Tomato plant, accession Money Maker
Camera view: bottom (45 deg); turntable rotation: 60 degrees
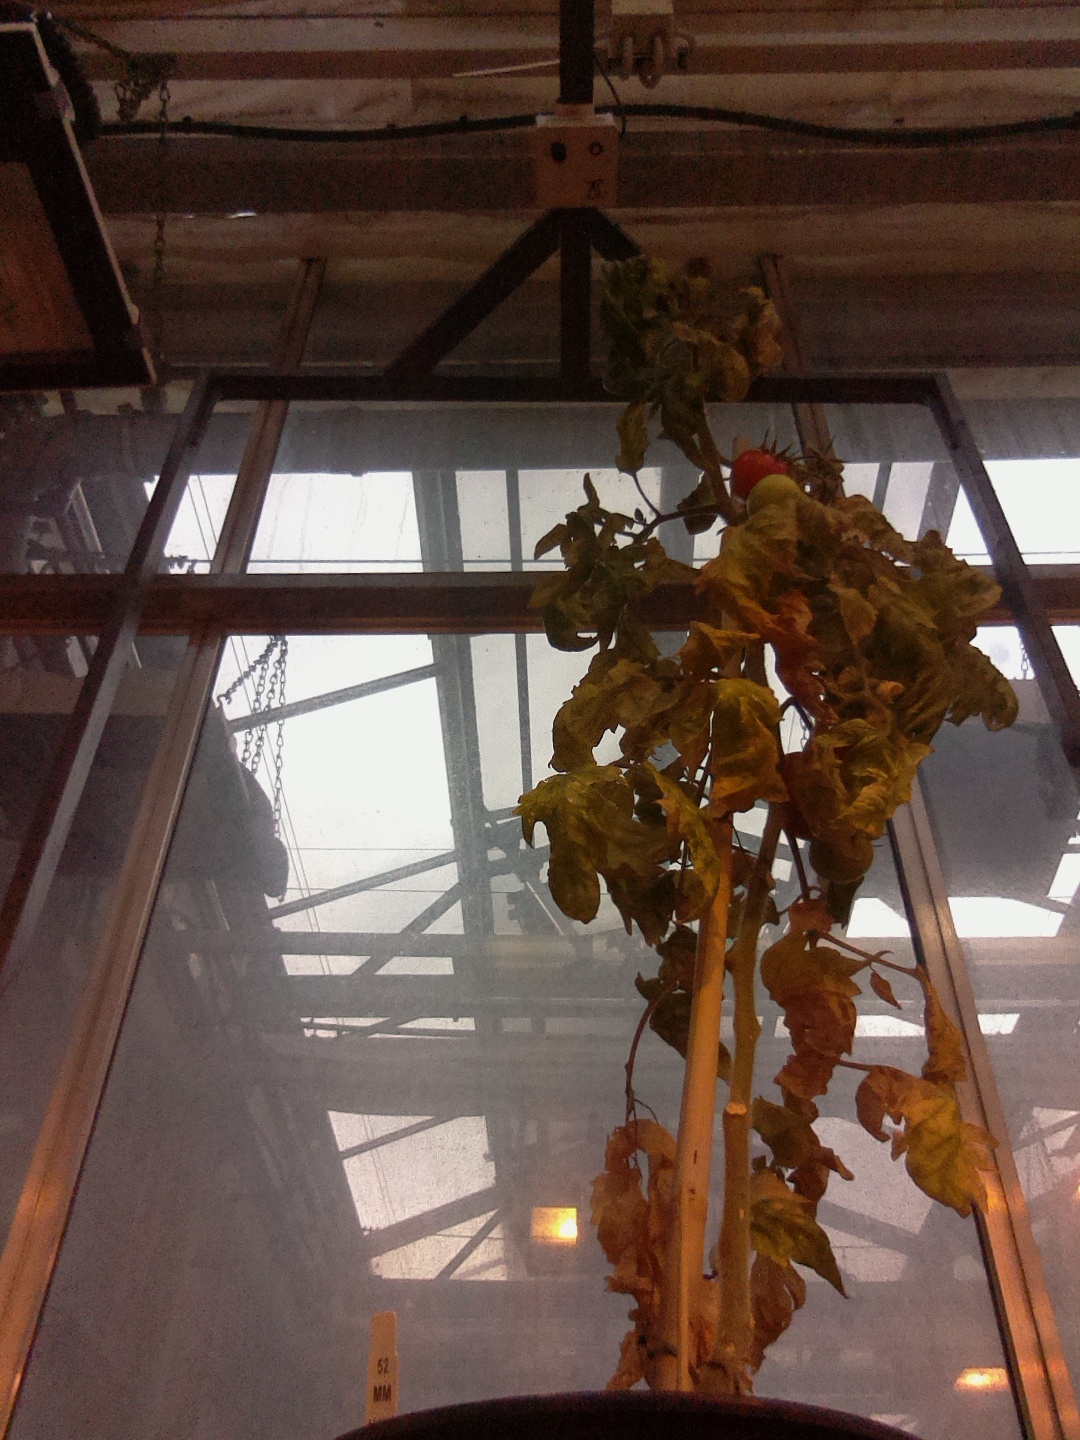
BBCH growth stage 84: 40%-50% of fruits show typical fully ripe color